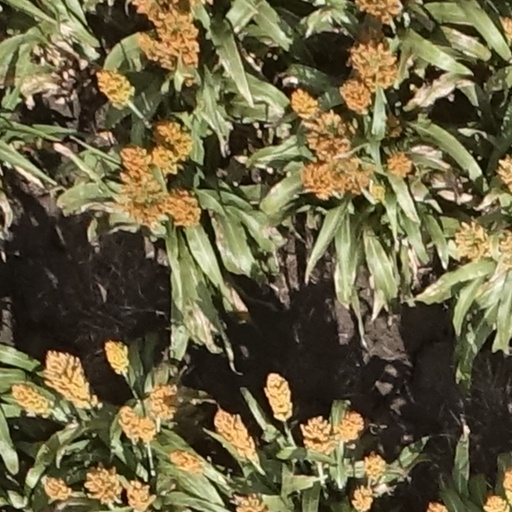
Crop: sorghum